Manservant and Maidservant

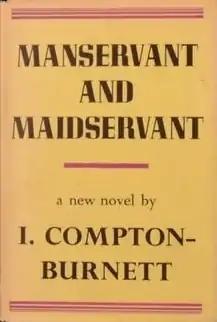
First edition

Manservant and Maidservant is a 1947 novel by Ivy Compton-Burnett. It was published in the United States with the title "Bullivant and the Lambs."